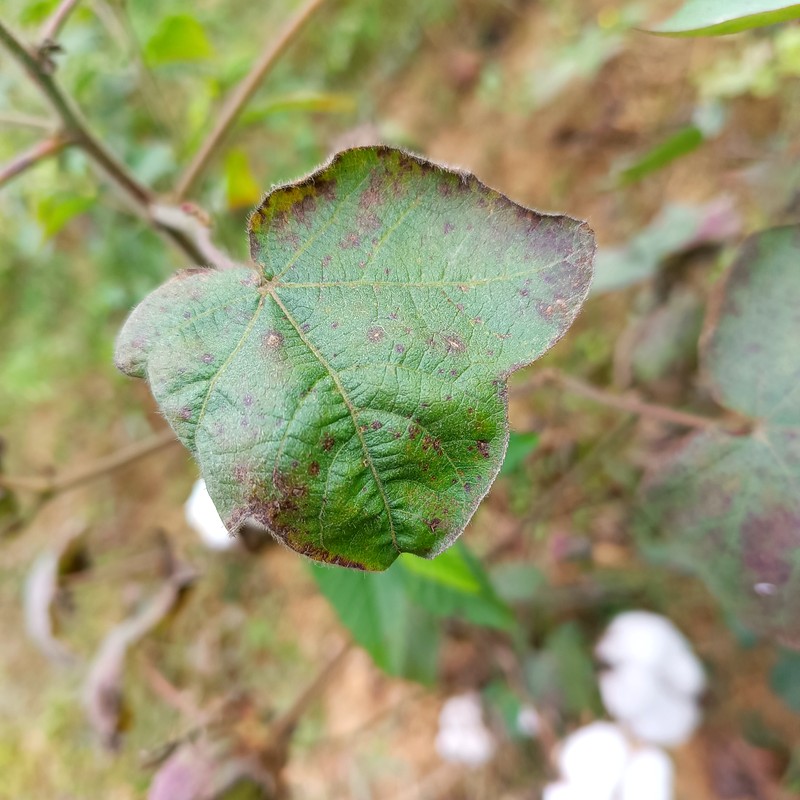
Label: Leaf Redding